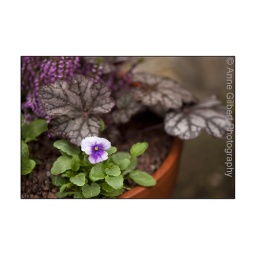
Viola F1 'Sorbet Blueberry Cream' and Heuchera 'Plum Pudding' growing in a ceramic flower pot